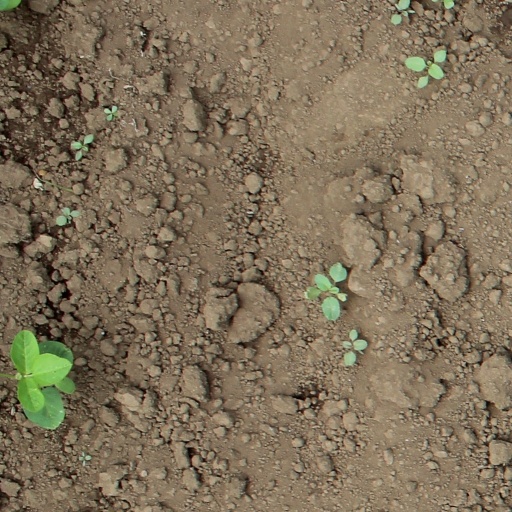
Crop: soybean